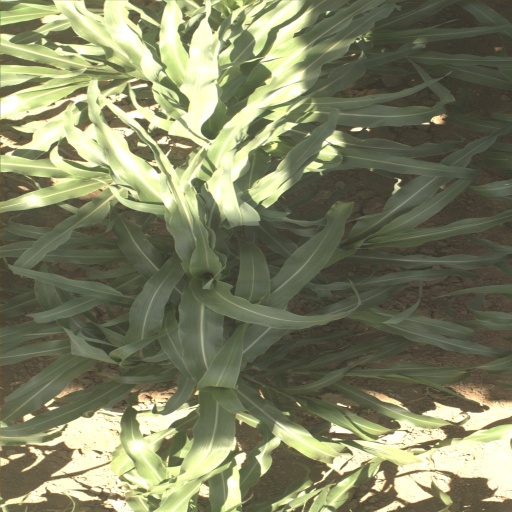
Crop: sorghum